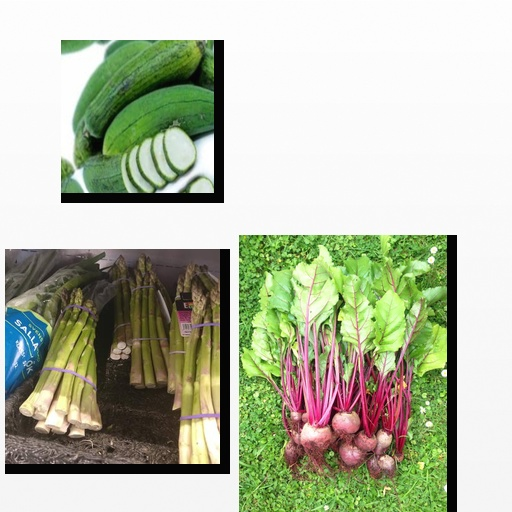
Food items: sponge_gourd, beetroot, asparagus